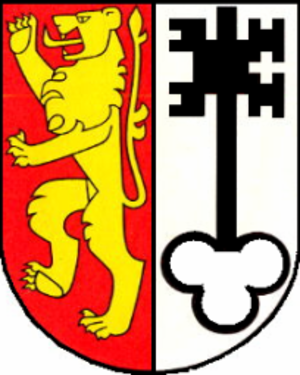
Wilen est une commune suisse du canton de Thurgovie.